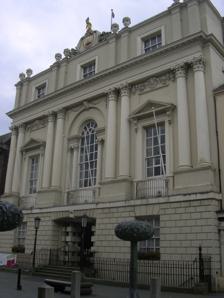
Building: Mansion House, Doncaster
Country: United Kingdom
Year built: 1748
Historic building in South Yorkshire, England The Mansion House Façade of the Mansion House Location High Street , Doncaster Coordinates 53°31′23″N 1°08′03″W / 53.5231°N 1.1341°W / 53.5231; -1.1341 Built 1749 Architect James Paine Architectural style(s) Neoclassical style Listed Building – Grade I Official name The Mansion House and attached railings Designated 14 February 1952 Reference no. 1151426 Shown in South Yorkshire The Mansion House is a municipal building in Doncaster , South Yorkshire , England. The building, which is owned and managed by Doncaster Council, is a Grade I listed building . History The Mansion House and New Betting Room , Doncaster, engraved by John Rogers after a drawing by Nathaniel Whittock , published by Isaac Taylor Hinton, London, 1829. The mansion house stands on the site of the Carmelite Friary, which had been established in Doncaster in 1350 and remained until its dissolution and destruction on 13 November 1538. During the 18th century, Doncaster's position on the Great North Road brought wealth to the town. The town's corporation was frequently called on to host entertainments, initially at the mayor's house or the Angel or Three Cranes inns.  In 1719, they took a lease on a house in the High Street for holding feasts, but let this lapse around 1727. They then bought a site on the High Street in 1738, with the intention of building a permanent base for entertaining, but little construction took place for several years. In 1746, James Paine was appointed as architect: although young, Paine had already worked on Nostell Priory and had designed Heath House, both near Wakefield . Mansion Houses had already been constructed in Newcastle upon Tyne (later demolished), York and London . The building was designed in the neoclassical style , built in ashlar stone at a cost of £8,000, and was officially opened in April 1749. The design involved a symmetrical main frontage of three bays facing onto the High Street. The ground floor was rusticated and featured a wide central opening flanked by two square windows. The first floor featured a piano nobile , formed by a central round headed window flanked by sash windows with pediments , all separated by pairs of Corinthian order columns supporting an entablature and a modillioned cornice . William Lindley extended the building between 1801 and 1806, adding an attic storey, a rear banqueting hall and rear landing. King Charles III , accompanied by Queen Camilla , visited the mansion house and conferred city status on Doncaster in November 2022. Friends of Doncaster Mansion House The charity Friends of Doncaster Mansion House (Registered Charity Number 1171398) was formed in January 2015 "to support Doncaster Council to conserve, restore, research, interpret and display the Mansion House and its contents for the benefit for all sections of the community and for future generation to open up the Mansion House to the public". Friends of the Mansion House organised an open day at the mansion house in May 2016. In March 2017, the Friends of Doncaster Mansion House launched the James Paine Festival to celebrate the 300th anniversary of the birth of the architect. See also Grade I listed buildings in South Yorkshire Listed buildings in Doncaster (Town Ward) Notes